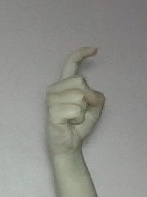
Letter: ra